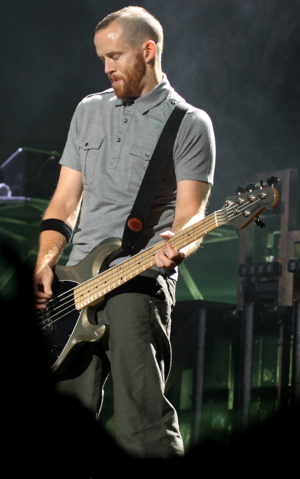
Dave Farrell
"Dave ""Phoenix"" Farrell er bassist i bandet Linkin Park.